Guglielmo Barnabò

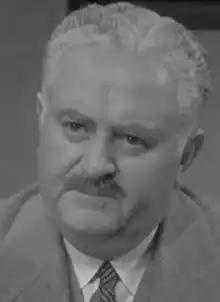
Barnabò in the movie "The Man on the Street" (1941)

Guglielmo Barnabò (11 May 1888 – 31 May 1954) was an Italian stage and film actor. He appeared in more than 90 films between 1926 and 1954.